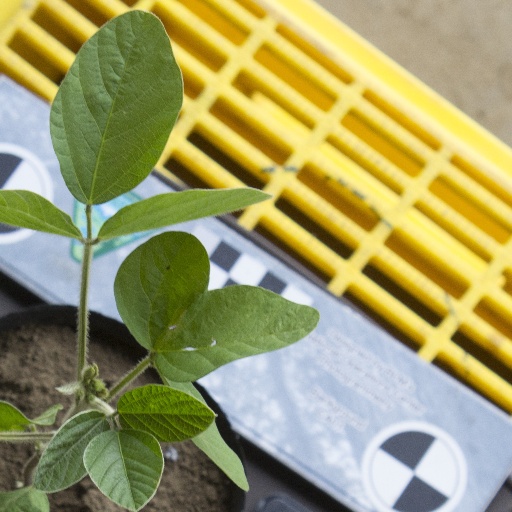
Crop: soybean